Gunderup Runestone

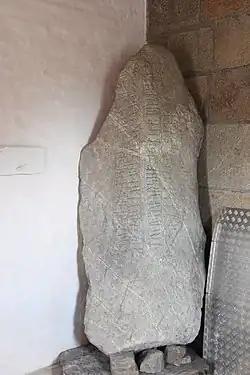
The Gunderup Runestone.

The Gunderup Runestone, or DR 143, is located in Gunderup, North Jutland County, Jutland, Denmark. It is notable because it is one of few runestones raised in commemoration of a woman.